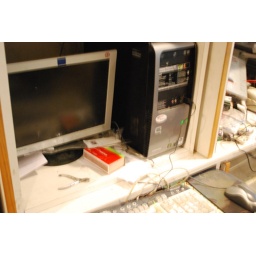
Her son's computer in her ex-husband's office space.